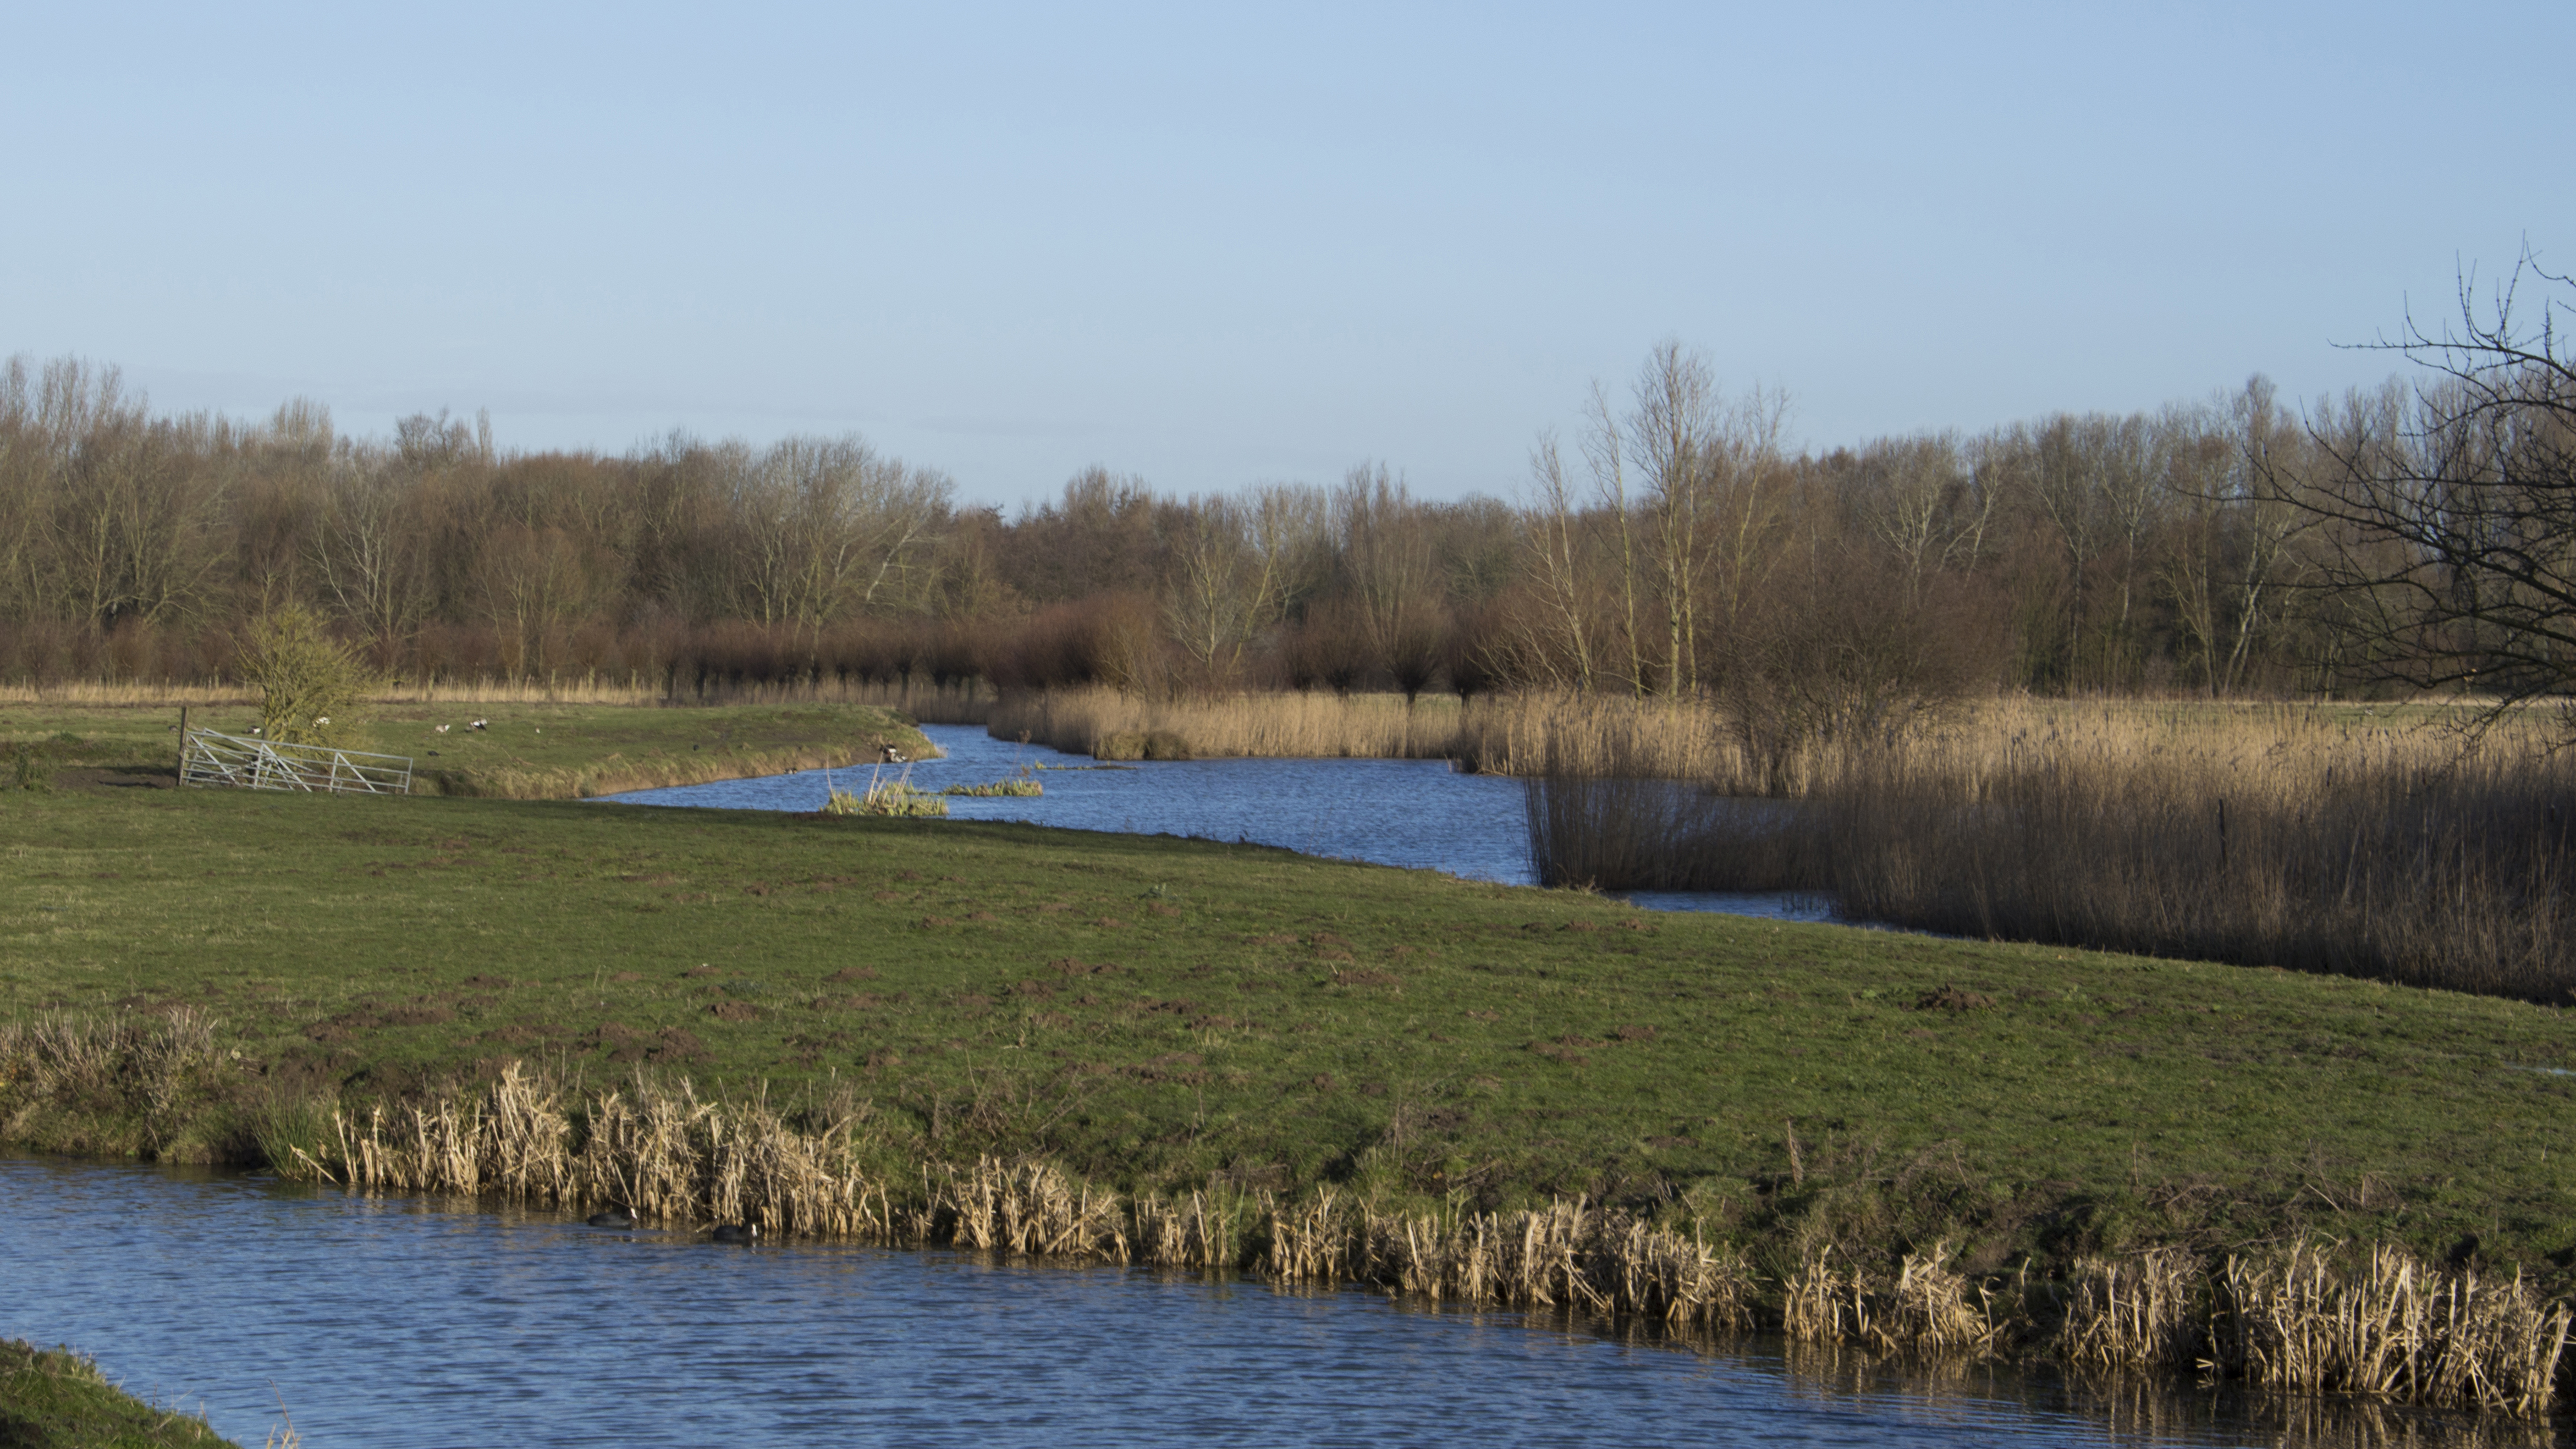
nature, outdoor, marsh, swamp, wilderness, boat, photography, lake, river, pond, reflection, vehicle, reservoir, nikon, waterway, body of water, nederland, netherlands, zuidholland, outdoorphotography, wetland, bog, floodplain, habitat, loch, ecosystem, paulvandevelde, pdvandevelde, padagudaloma, natuurfotografie, dordrecht, biesbosch, nederlandinfotos, merwelanden, hollandse, natural environment, bayou